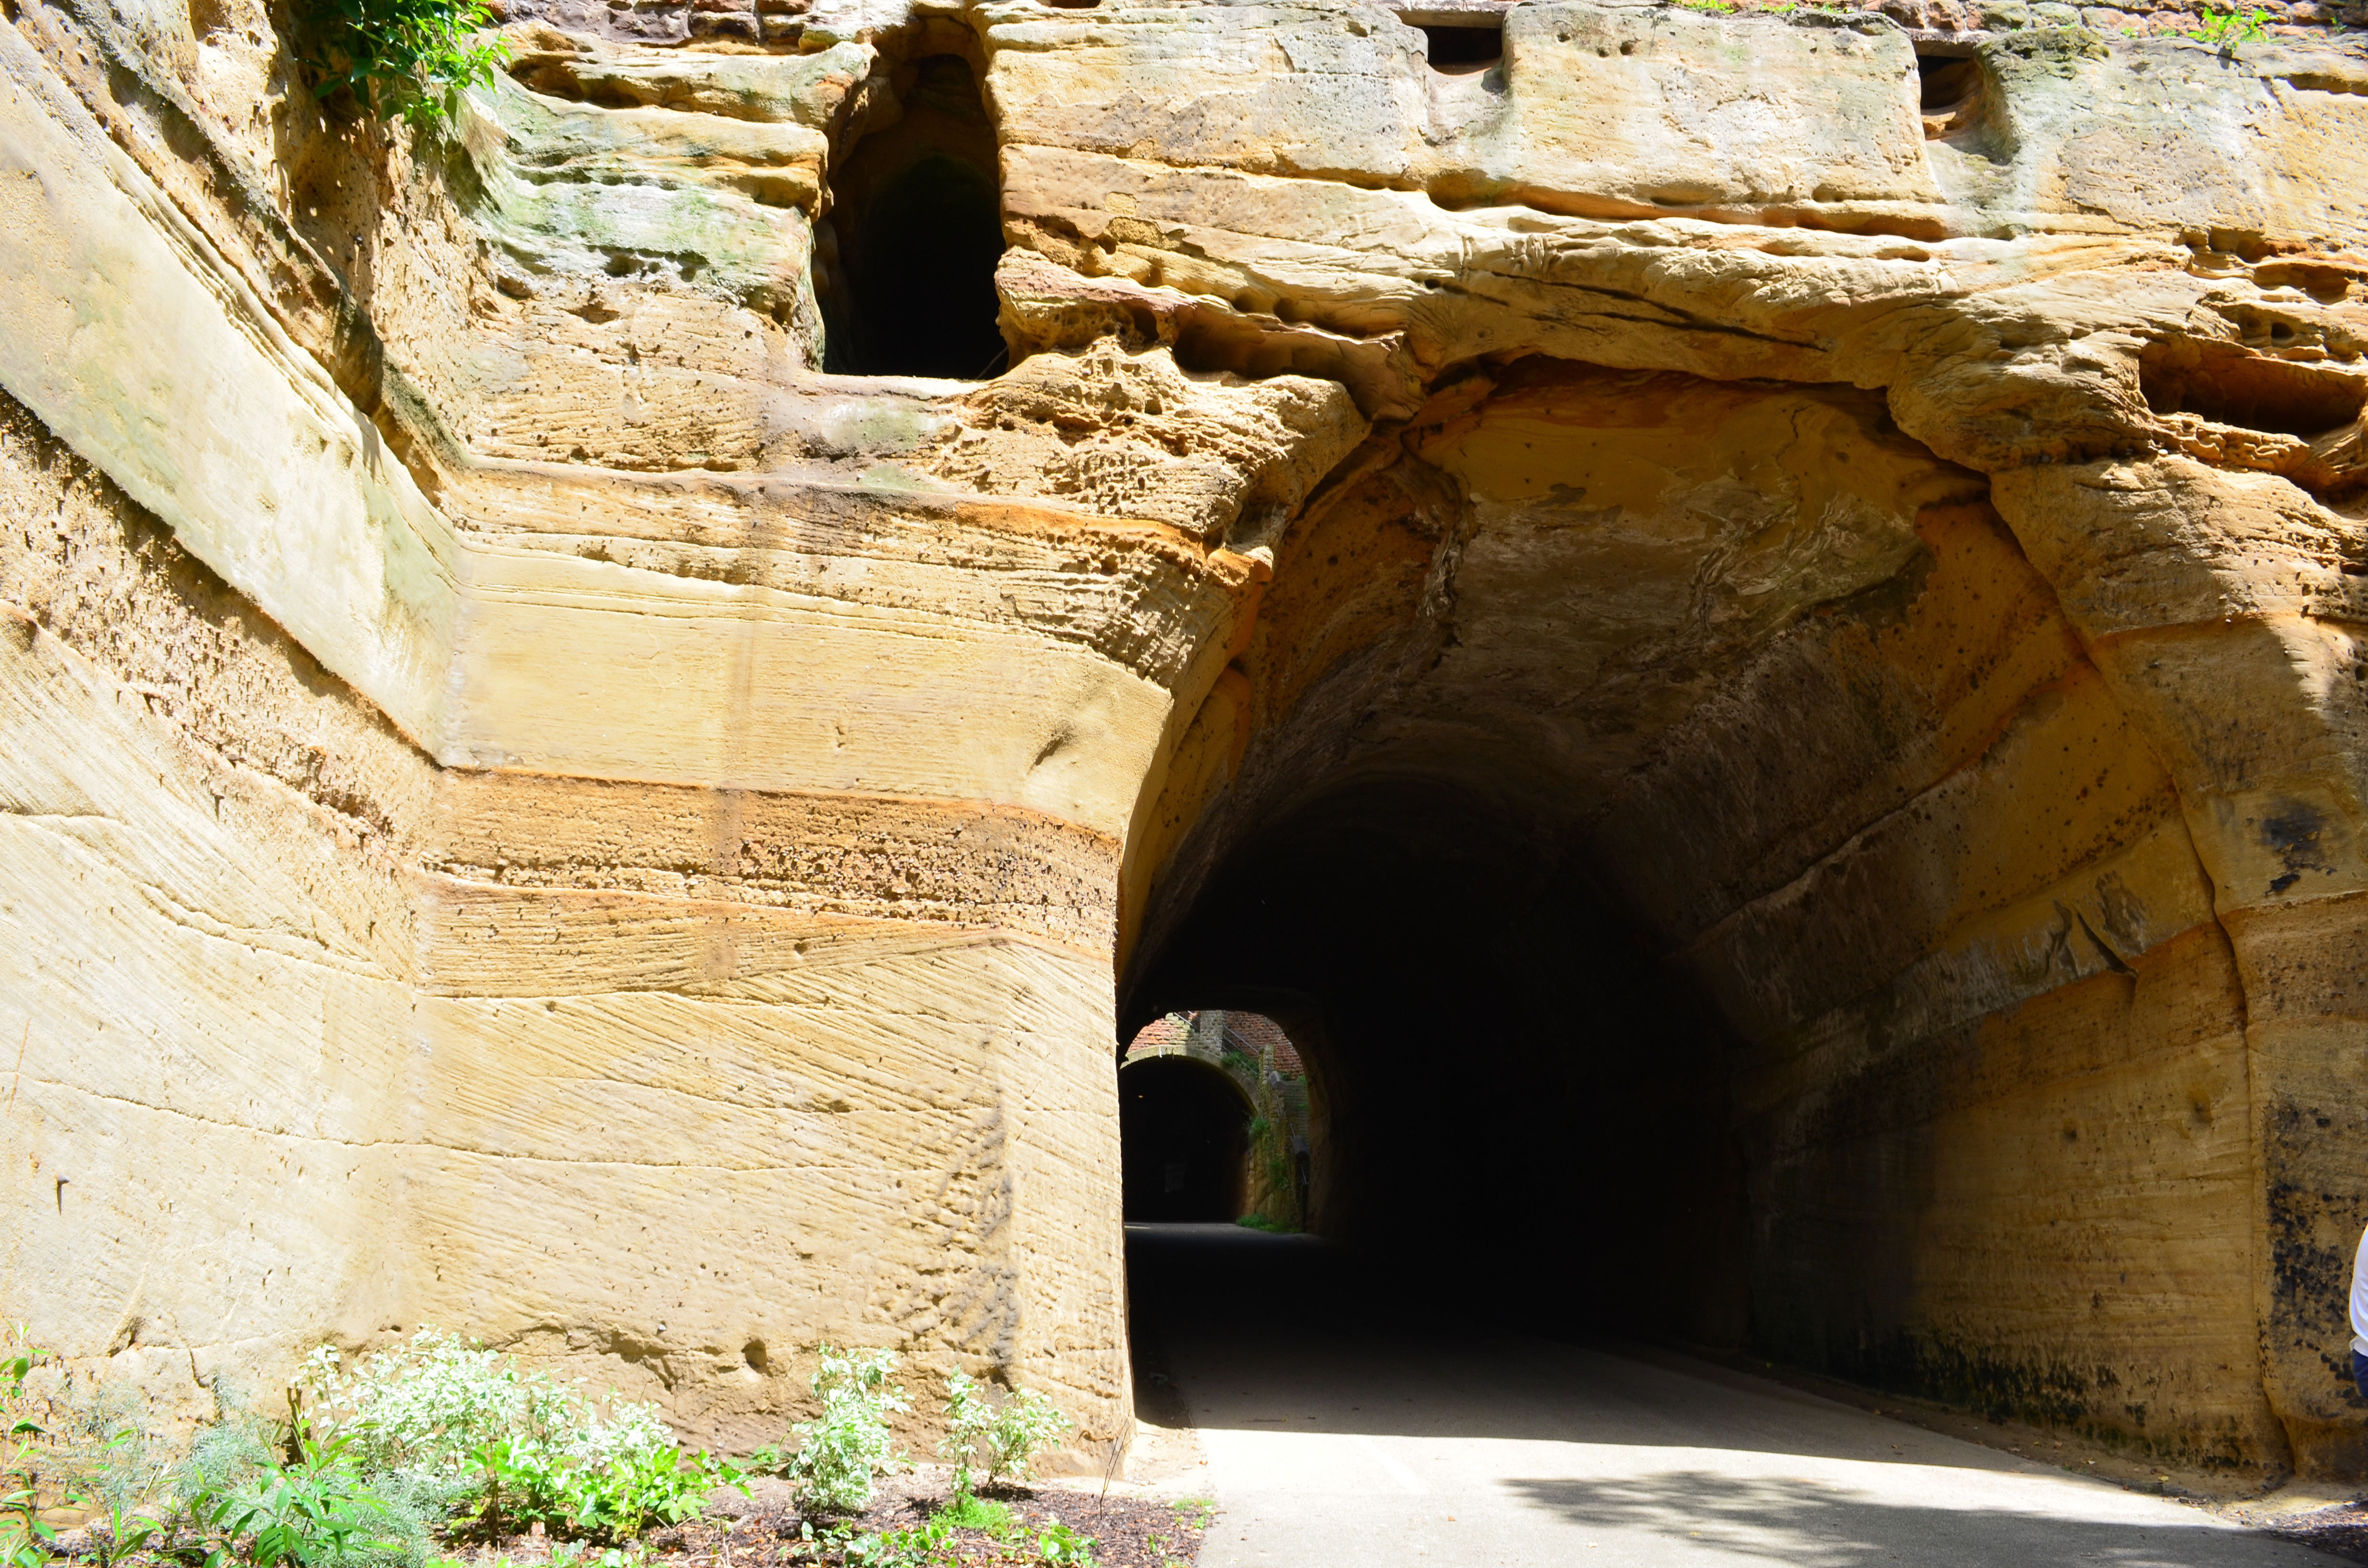
architecture, wall, arch, fortification, temple, ruins, monastery, history, wadi, ancient history